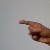
The image shows a hand gesture representing the letter 'G' in Indian Sign Language.